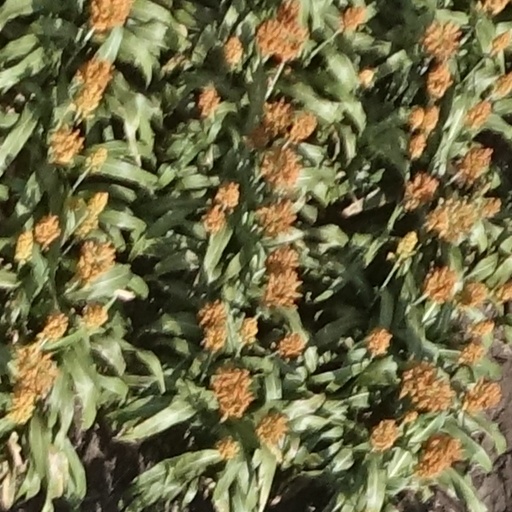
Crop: sorghum